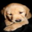
Label: dog